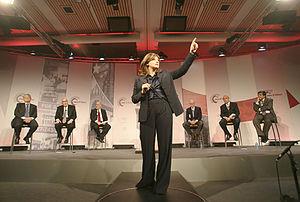
Maria Bartiromo est une présentatrice de nouvelles, spécialisée dans la finance. Elle travaille depuis 1993 sur la chaîne d'informations financières CNBC, où elle coanime actuellement l'émission Closing Bell ainsi que l'émission Wall Street Journal Report with Maria Bartiromo tous les dimanches. Elle fut la première journaliste financière a réaliser quotidiennement des reportages en direct de la salle des changes du New York Stock Exchange.